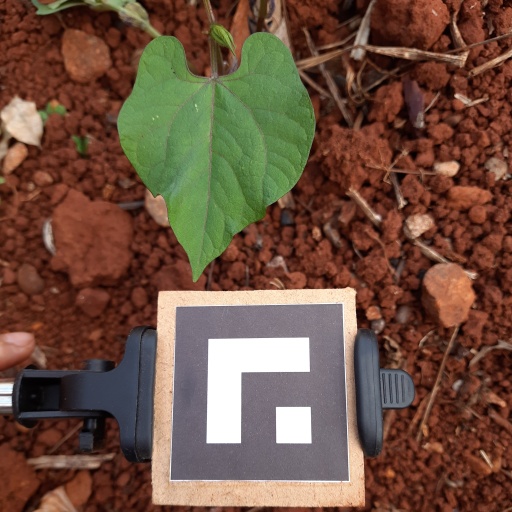
Observations: wavy surface, no eating holes, under cloudy sky